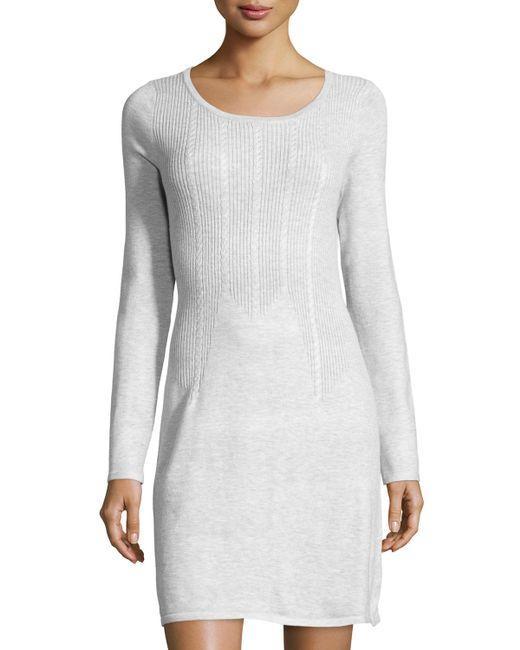
Weißes gehäkeltes Oberteil lässiges langärmeliges Minikleid aus Baumwolle